Sources of the Self

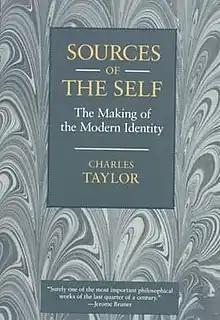

Sources of the Self: The Making of the Modern Identity is a work of philosophy by Charles Taylor, published in 1989 by Harvard University Press. It is an attempt to articulate and to write a history of the "modern identity".